Joris van Son

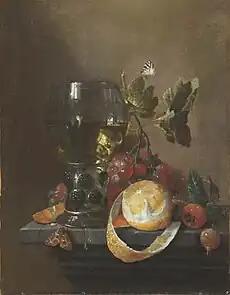
"Still life with fruit and a glass on a ledge"

In 1647, he became a member of the pious bachelor society, de 'Sodaliteit van de Bejaerde Jongmans', a fraternity for bachelors established by the Jesuit order. This did not stop him from seeking out the company of women. He started a relationship with Cornelia van Heulens. Their relationship produced a daughter, Maria Chatharina, who was born on 3 August 1656. The still life painter Jan Pauwel Gillemans the Elder was her godfather. Not long thereafter, on 22 October 1656, van Son married the mother of his child. Two years later a son, who was named Jan Frans, was born. The last child of the couple, called Maria Chatharina, was baptized on 5 October 1660.